Rutgers University

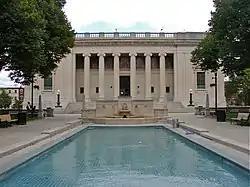
The Digital Studies Center and Johnson Park at Rutgers University–Camden

"U.S. News & World Report" ranking placed Rutgers-New Brunswick 130th in Best Global Universities, 15th in public universities in the US (2025), 47th in Agricultural Sciences, 45th in Arts and Humanities (tie), 61st in Mathematics, 66th in Cell Biology, 63rd in Economics and Business, 99th in Computer Science, 37th in Pharmacology and Toxicology, and 23rd in Food Science and Technology. The RBS Master of Quantitative Finance (M.Q.F.) program, and the Master of Mathematical Finance (M.S.M.F) program in the department of mathematics, are ranked 7th in the United States.